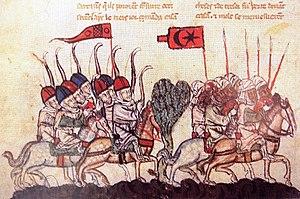
Homs [ɔms] est une ville de Syrie, située sur l'Oronte à la sortie d'un lac artificiel, au centre d'une plaine vaste et fertile qui s'étend, à environ 500 mètres d'altitude, au débouché septentrional de la vallée de la Bekaa. Ce site constitue un carrefour des axes qui relient — du sud au nord — Damas à Alep et — d'est en ouest, via une trouée naturelle dans la double barrière montagneuse qui longe le littoral levantin — l'oasis de Palmyre à la mer Méditerranée. Capitale d'un gouvernorat frontalier avec l'Irak, la Jordanie et le Liban et le plus étendu du pays, Homs était en 2017 la troisième ville la plus peuplée de Syrie, avec 775 404 habitants, appelés en français les Homsiotes.
Les invasions mongoles en Syrie sont une série de raids et de tentatives d'invasions lancés par les Mongols contre la Syrie a partir des années 1240. La plupart se soldent par des échecs, mais entre 1260 et 1300 la victoire semble leur sourire lorsqu'ils prennent coup sur coup les villes d'Alep et Damas. Finalement, ils sont obligés d'évacuer la région, devant faire face à la fois à une défaite cuisante face aux Mamelouks et a une guerre civile qui éclate pour régler la succession du Khan Möngke.
Le royaume arménien de Cilicie ou royaume de Petite-Arménie est un État fondé en Cilicie, au sud-est de l'Anatolie, par des réfugiés arméniens fuyant l'invasion seldjoukide de l'Arménie. Il fut indépendant et allié des Mongols entre 1080 et 1375, date de la chute de sa capitale, Sis, aux mains des Mamelouks.
Chupan, ou Tchupan, Tchoban, aussi connu comme émir Chupan Noyan, né vers 1262, mort en 1327, est un aristocrate mongol de Perse, au service de trois ilkhans successifs de la dynastie des Houlagides : Ghazan, Oldjaïtou et Abu Saïd Bahadur ; il est lui-même l'éponyme de la dynastie des Chupanides.
Taqî ad-Dîn Ahmad ibn Taymiyya, est un théologien et un juriconsulte musulman traditionaliste du XIIIᵉ siècle, influent au sein du madhhab hanbalite. Son époque est marquée par les conflits entre Mamelouks et Mongols, et il tente d'organiser le djihad contre ces derniers qu'il accuse de mécréance. Se distinguant par son refus de tout ce qu'il considère comme innovation dans la pratique religieuse, rejetant tant Al-Ghazâlî qu'Ibn Arabî tout comme l'ensemble des philosophes, sa divergence d'opinion avec les grands responsables religieux de son époque le fait incarcérer à plusieurs reprises par les autorités car il a des propos contraires à la croyance sunnite. Il trouve la mort en prison.
An-Nâsir Muhammad ben Qalâ'ûn est un sultan mamelouk bahrite d’Égypte de 1293 à 1295 et de 1299 à 1309 et enfin après une courte interruption du 5 mars 1310 à 1341. Il est né au Caire en 1285 et mort au Caire en 1341.
6 mai : début du siège de Tlemcen.